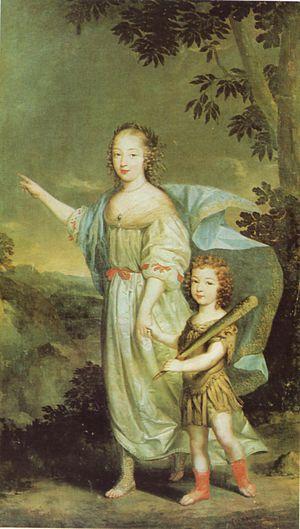
Portrait d'une femme inconnue vers 1660